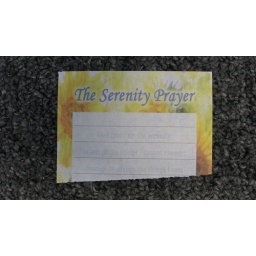
found in library book 13